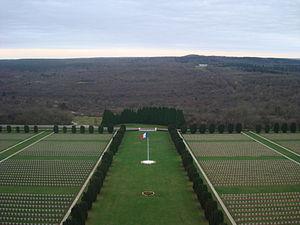
L'ossuaire de Douaumont est un monument à la mémoire des soldats de la bataille de Verdun de 1916, situé à la limite des communes de Douaumont-Vaux et Fleury-devant-Douaumont, à quelques kilomètres de Verdun, dans le département de la Meuse en région Grand Est.